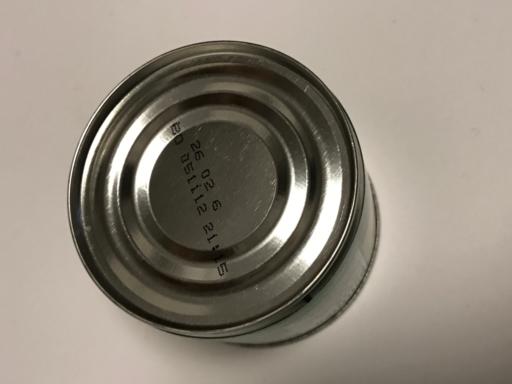
Waste category: metal